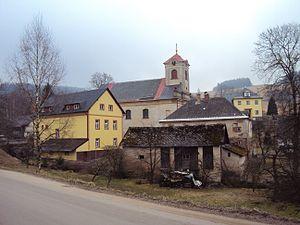
Čenkovice est une commune du district d'Ústí nad Orlicí, dans la région de Pardubice, en République tchèque. Sa population s'élevait à 192 habitants en 2017.